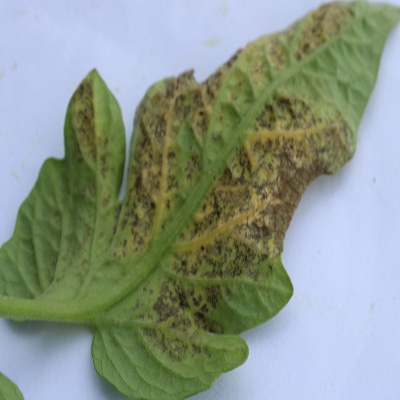
Crop: Tomato
Condition: verticulium wilt